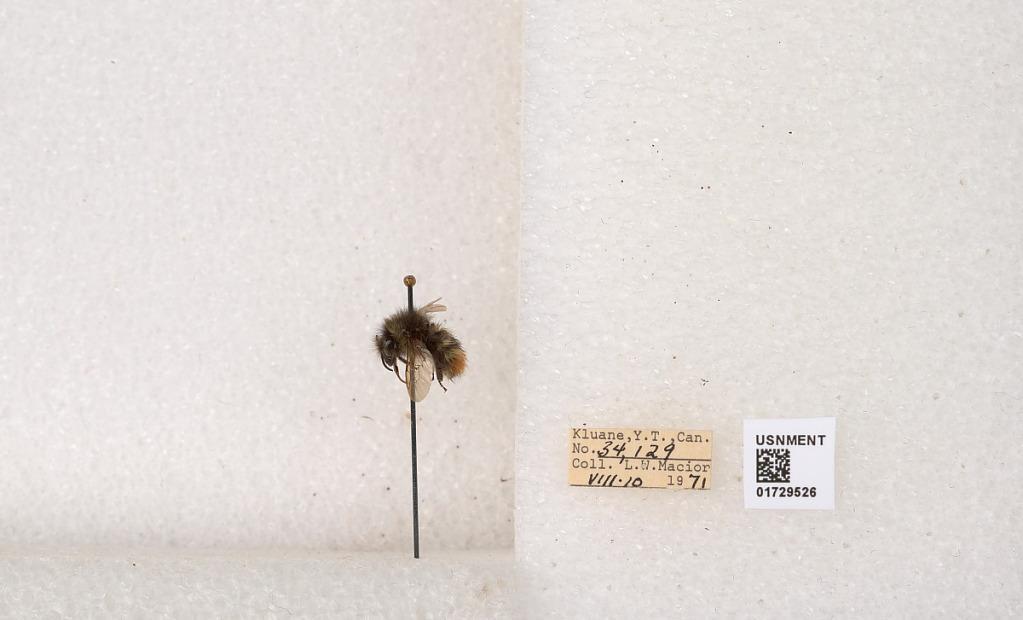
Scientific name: Bombus flavifrons Cresson
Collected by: L. Macior
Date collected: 1971-8-10
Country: Canada
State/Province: Yukon Territory
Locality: Kluane National Park and Reserve
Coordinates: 60.7493, -139.504